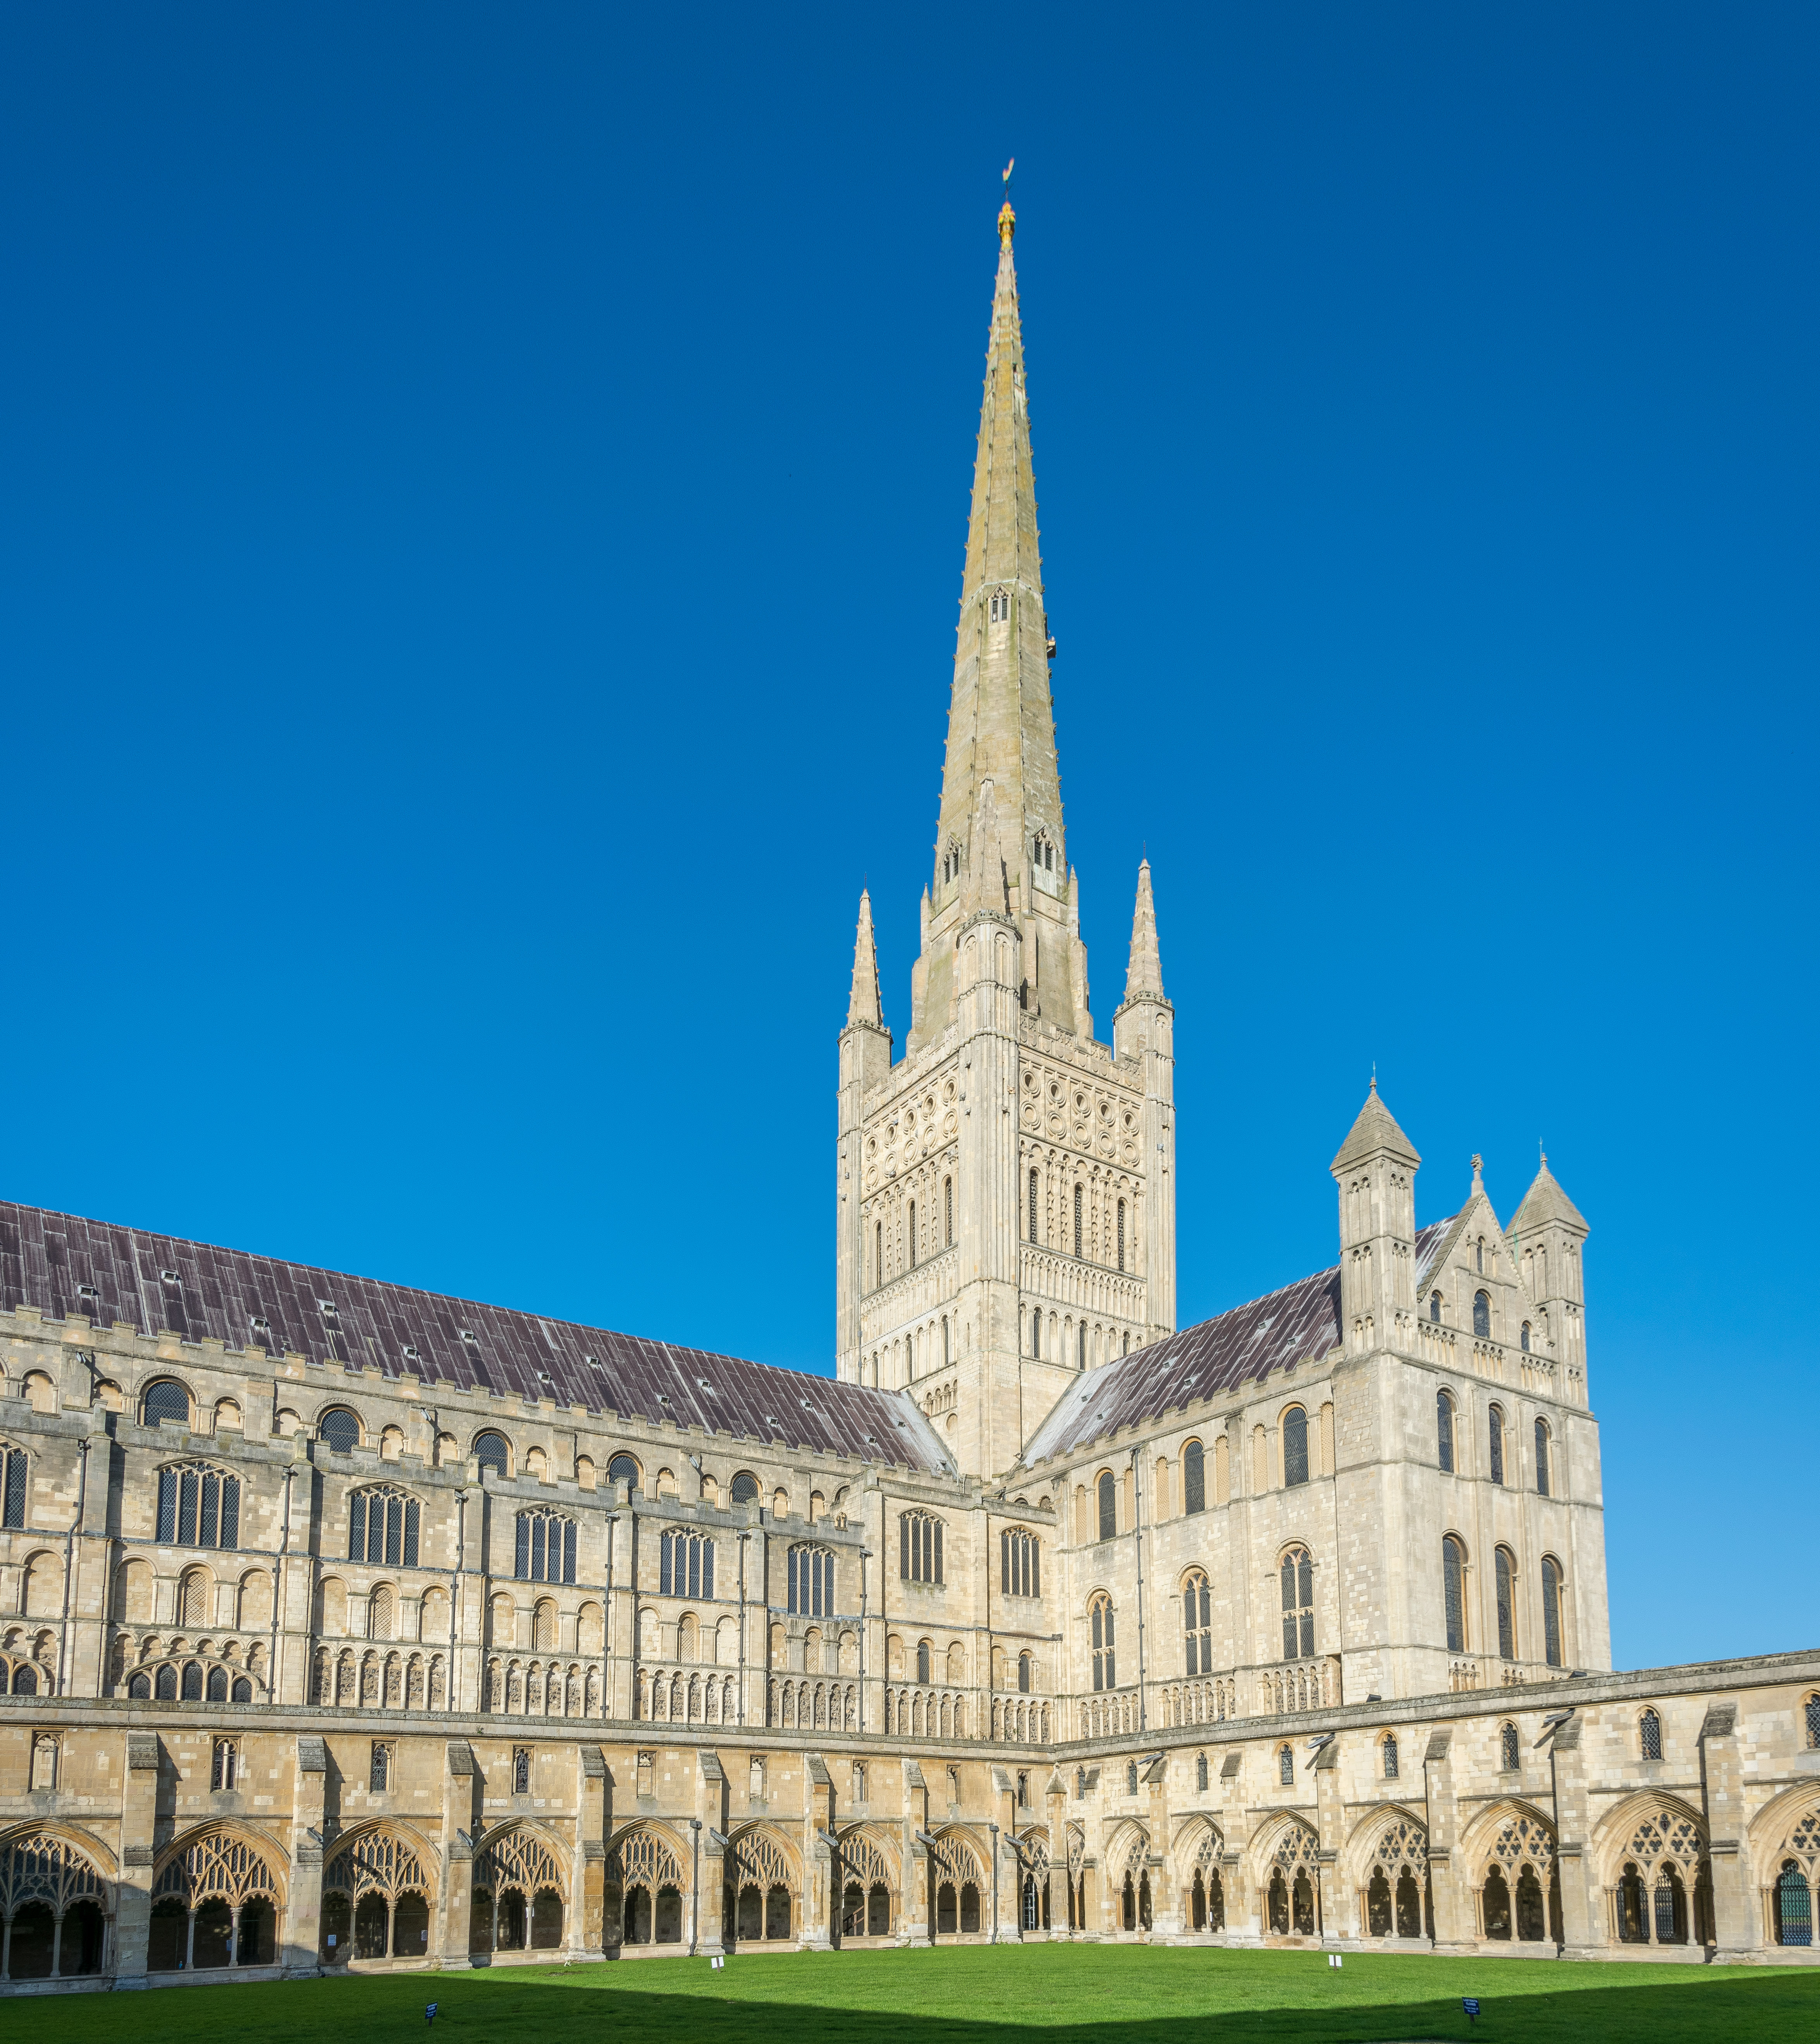
building, palace, tower, landmark, facade, church, cathedral, nikon, gothic, place of worship, 2016, spire, vault, d5300, february, norwich, norman, stately home, historic site